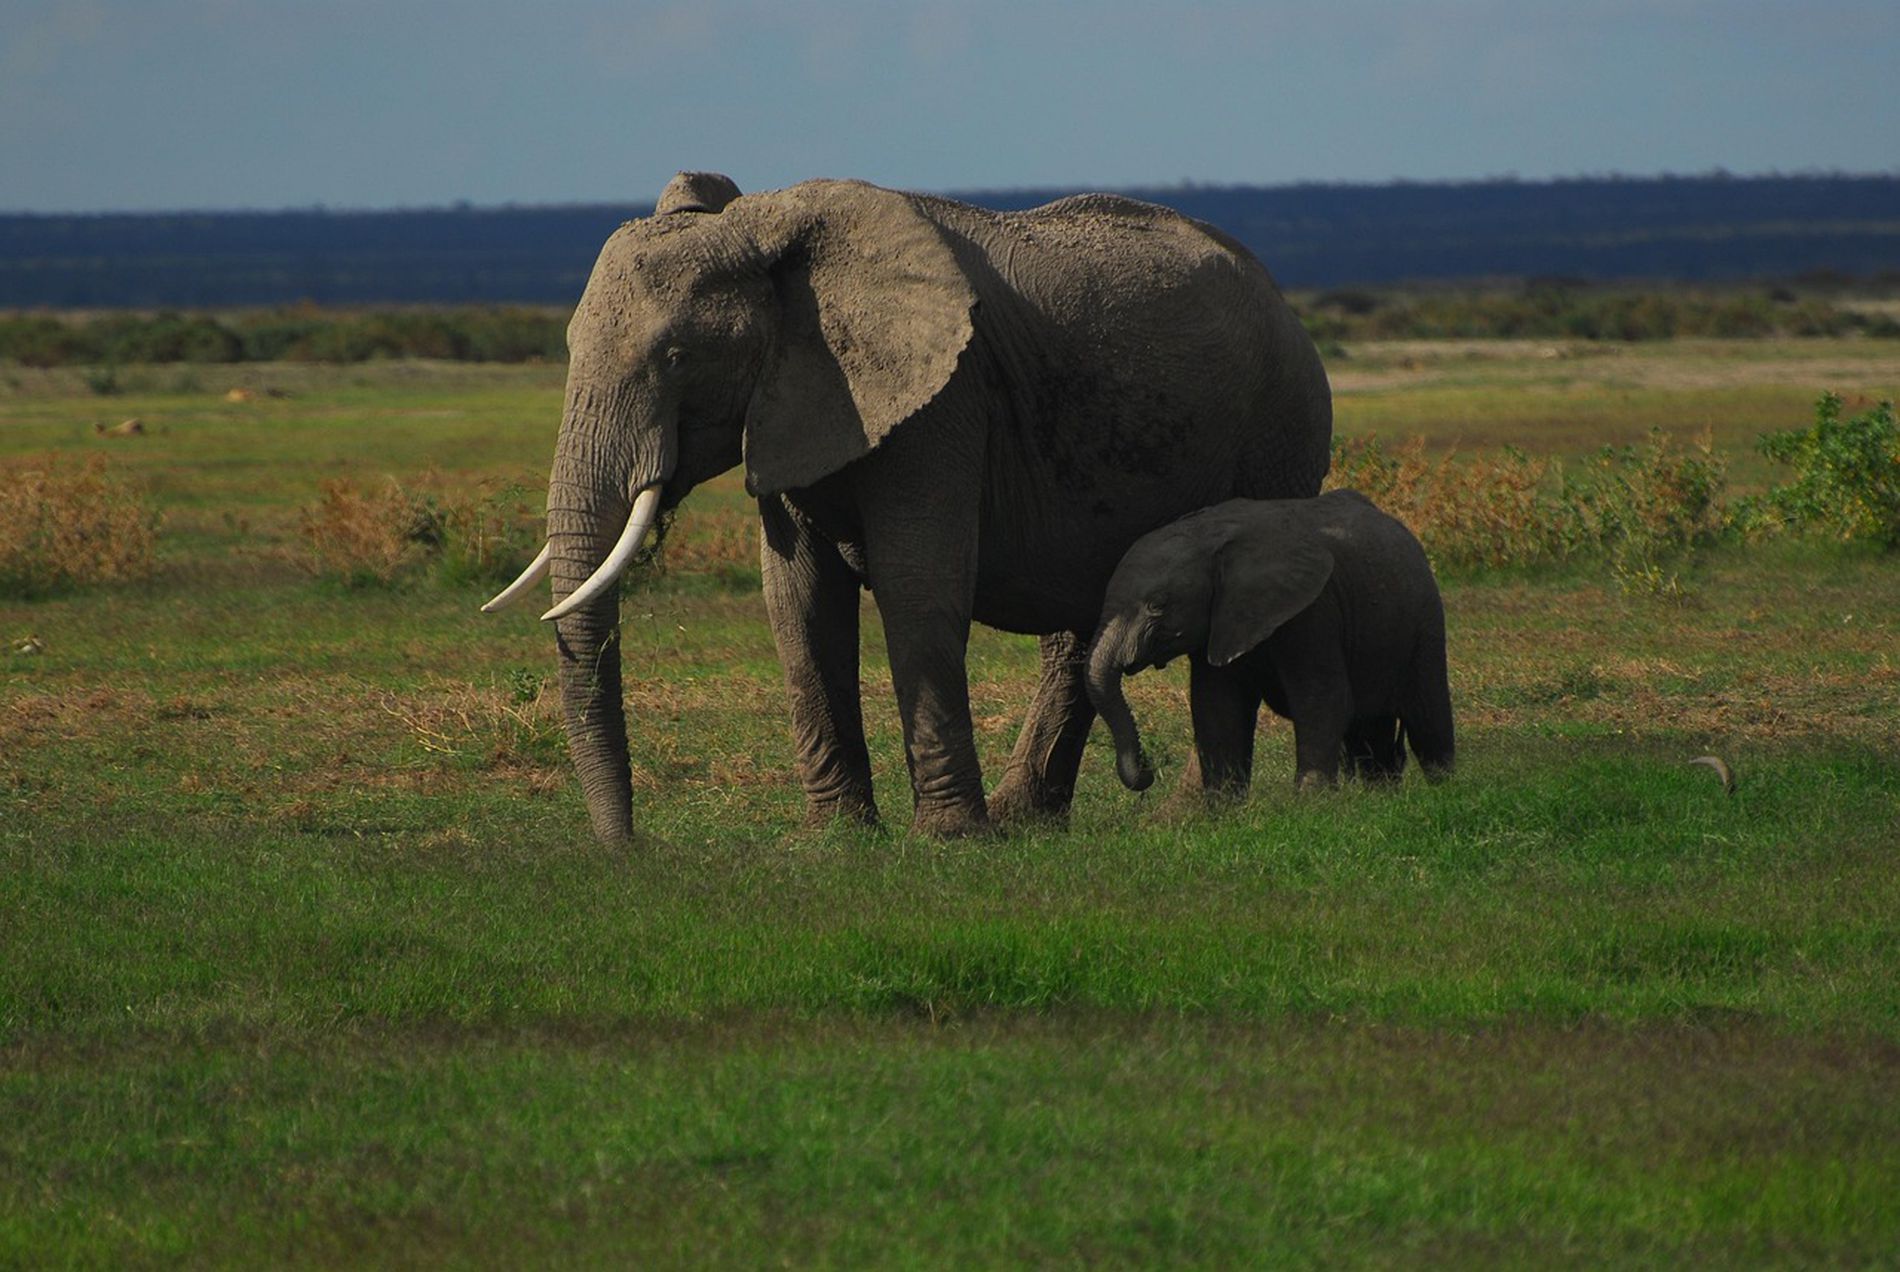
A Couple of Elephant
A photo of a mother elephant and her baby elephant wandering about in the savannah grasslands, while in the background is the blue clear sky.
A wide shot taken at a slightly high camera angle, the mother and her baby are seen wandering closely to each other the short green savannah grasslands in an atmosphere of love and warmth.
Labels: Field, Grassland, Nature, Outdoors, Savanna, Animal, Elephant, Mammal, Wildlife, Countryside, Farm, Pasture, Rural, Grass, Plant, Meadow, Grazing, Sky